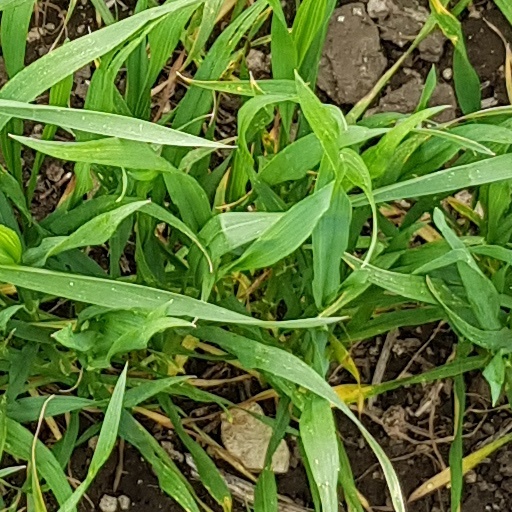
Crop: wheat